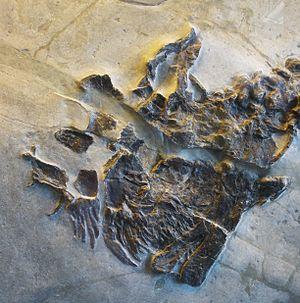
Helveticosaurus est un genre éteint de diapsides marins du Trias moyen du sud de la Suisse. Il contient une seule espèce, Helveticosaurus zollingeri, connue à partir de l'holotype presque complet T 4352, recueilli à Cava Tre Fontane, sur le site fossilifère du Monte San Giorgio, une zone bien connue pour son riche témoignage sur la vie marine au Trias moyen.